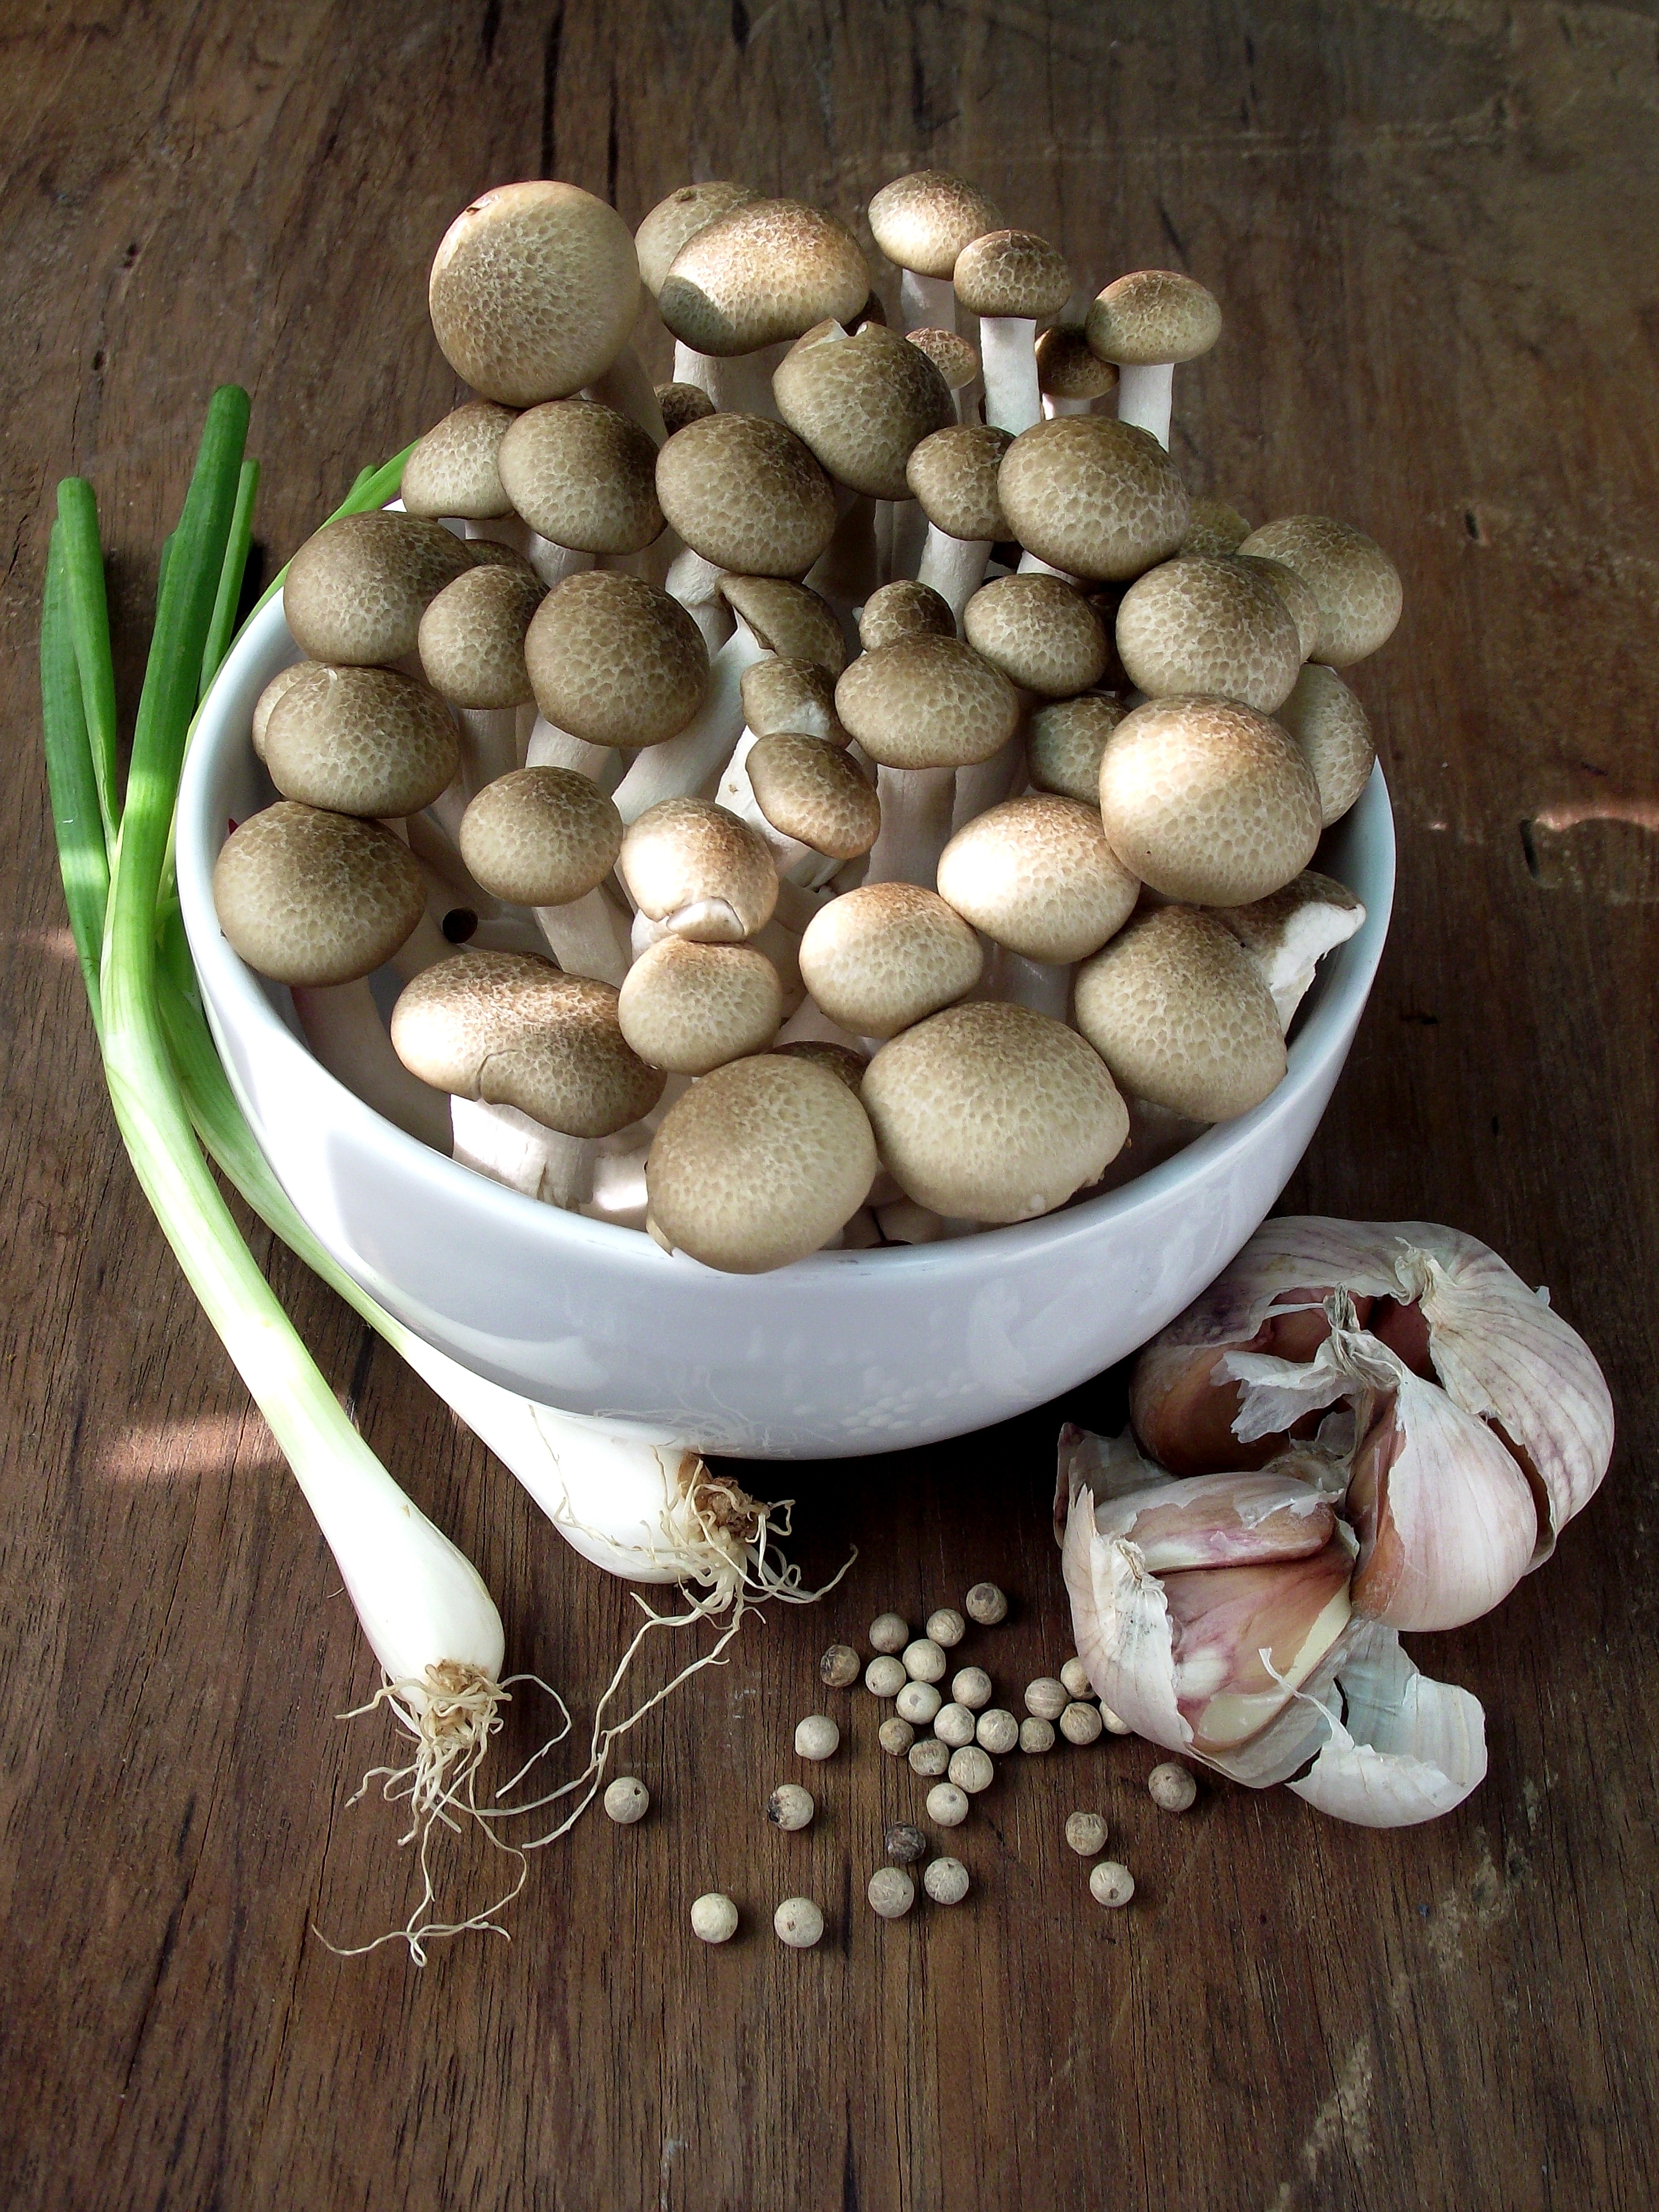
nature, plant, fruit, food, pepper, garlic, produce, vegetable, mushroom, cook, coconut, raw, flowering plant, spring onion, raw materials, foodstuff, land plant